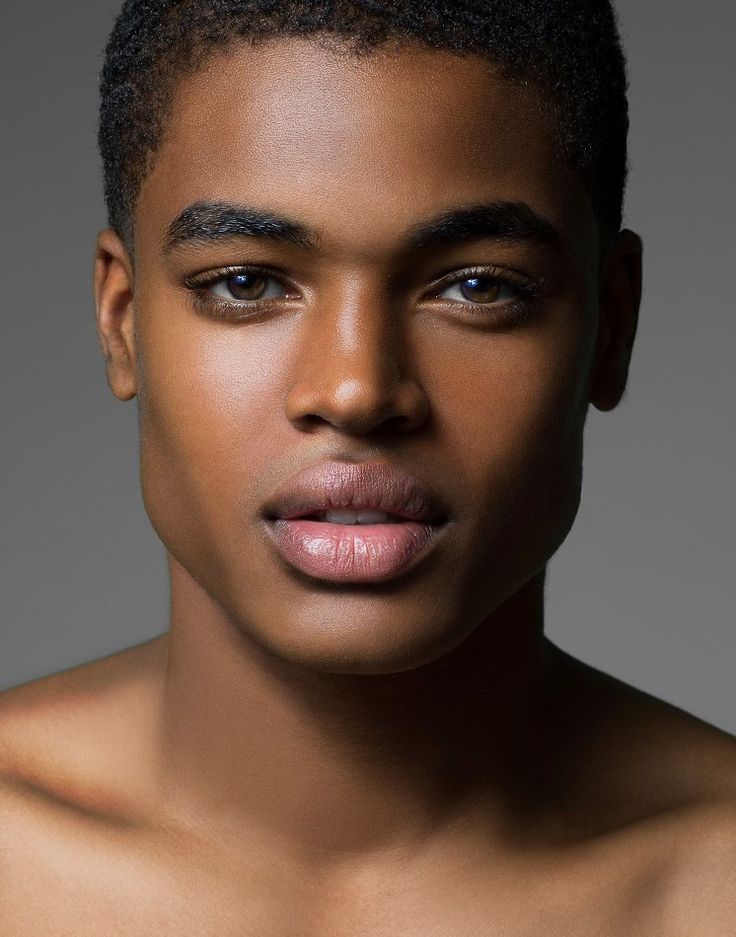
Gender: men